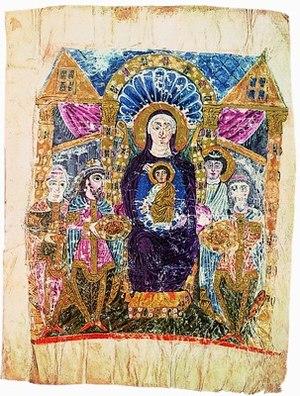
La miniature arménienne est l'expression particulière de la miniature en Grande-Arménie, en Petite-Arménie et dans la diaspora arménienne. Son apparition remonte à la création de l'alphabet arménien en Arménie, soit en l'an 405. Très peu de fragments de manuscrits enluminés des VIᵉ et VIIᵉ siècles ont survécu, le plus ancien conservé en entier datant du IXᵉ siècle. L'âge d'or se situe aux XIIIᵉ et XIVᵉ siècles, période de la formation définitive des principales écoles et tendances. Les plus éclatantes sont celles de Siounie, du Vaspourakan et de Cilicie. De nombreux manuscrits arméniens enluminés hors du pays d'Arménie ont aussi traversé les siècles. Malgré l'apparition de l'imprimerie arménienne au XVIᵉ siècle, la production de miniatures s'est prolongée jusqu'au XIXᵉ siècle et survit à travers la peinture et le cinéma arméniens modernes.